Filly (toy)

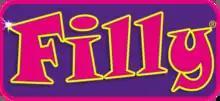

Filly is a Hong Kong–based toy franchise developed by Dracco Company. The franchise was founded by Jacob and Henrik Andersen, The target group is primarily girls aged around four to seven years.